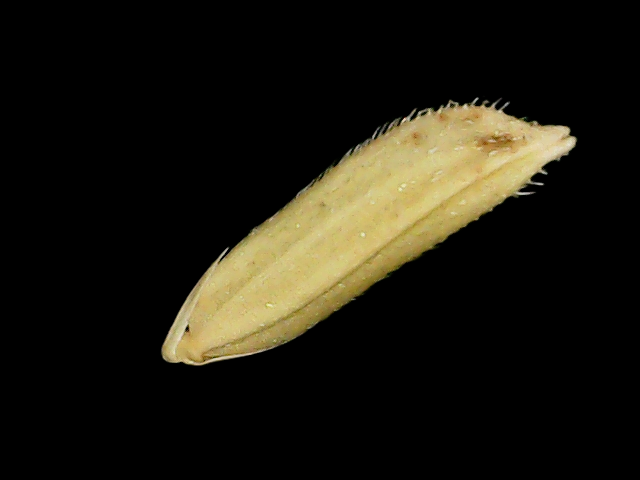
Rice variety: Binadhan20